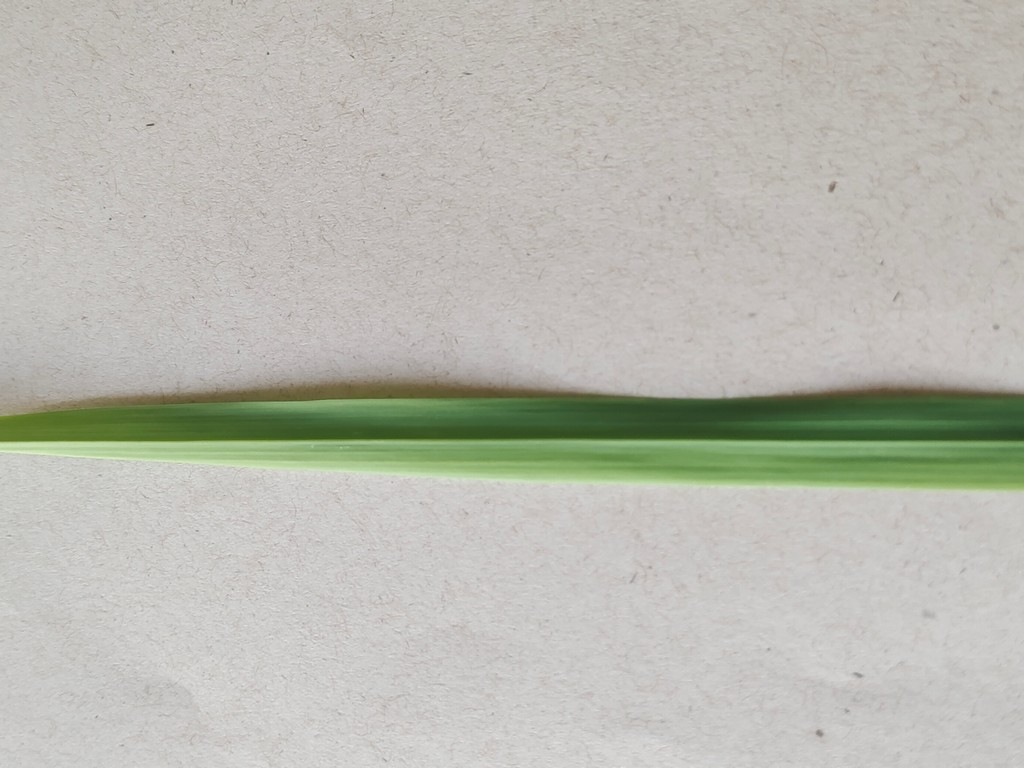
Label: Healthy